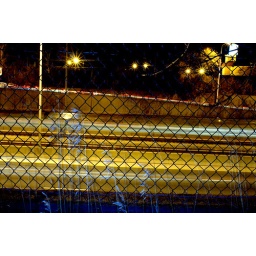
Light play. Fence and grass lit by blue led flashlight. 30 sec exposure.